Michael Showalter

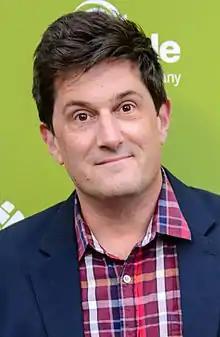
Michael Showalter at the "Montclair Film Festival", May 2015

Michael Showalter (born June 17, 1970) is an American director, writer, and producer. He first achieved recognition as a cast member on MTV's "The State", which aired from 1993 to 1995. He and David Wain created the "Wet Hot American Summer" franchise, with Showalter co-writing and starring in "Wet Hot American Summer" (2001), and the Netflix series. Showalter wrote and directed "The Baxter" (2005), in which he starred with Michelle Williams, Justin Theroux, and Elizabeth Banks. Both films featured many of his co-stars from "The State", and so do several of his other projects. Showalter is also a co-creator, co-producer, actor, and writer for the TV series "Search Party". He directed the 2017 film "The Big Sick" and the 2021 film "The Eyes of Tammy Faye", both of which were critically acclaimed.